Enkilum Chandrike

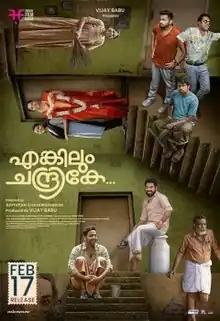
Theatrical release poster

Enkilum Chandrike is a 2023 Indian Malayalam-language film directed by Adithyan Chandrashekar and produced by Vijay Babu under the banner of Friday Film House. It features Suraj Venjaramoodu, Basil Joseph, Saiju Kurup, Ashwin Vijayan, Niranjana Anoop and Tanvi Ram as the main leads. The film was released on 17 February 2023.